Gerald R. Young

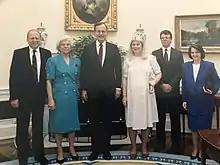
Taken at the White House in July 1990, while President Bush awarded Gerald Young with the National Security Medal. From left to right: Gerald Young, Lucille Young, President George H. W. Bush, Tracey Young, John Young, Cynthia Abadie.

Gerald Robert Young (November 22, 1929 – October 27, 2021) was an American intelligence official who was Deputy Director of the National Security Agency from 1988 to 1990, under director William O. Studeman during which time he was the highest ranking civilian in the agency. During his time at the NSA he also held the position of Deputy Director for Plans and Policy.